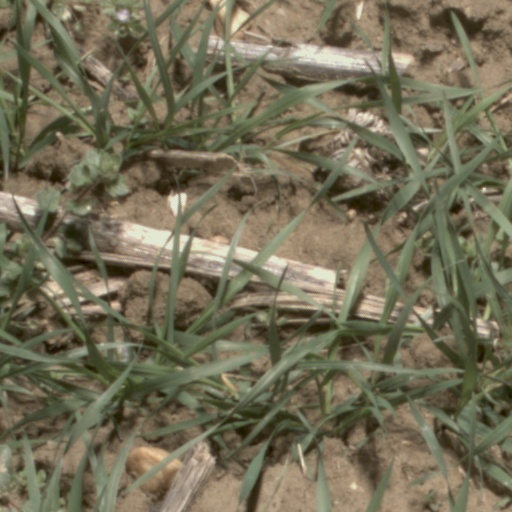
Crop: wheat